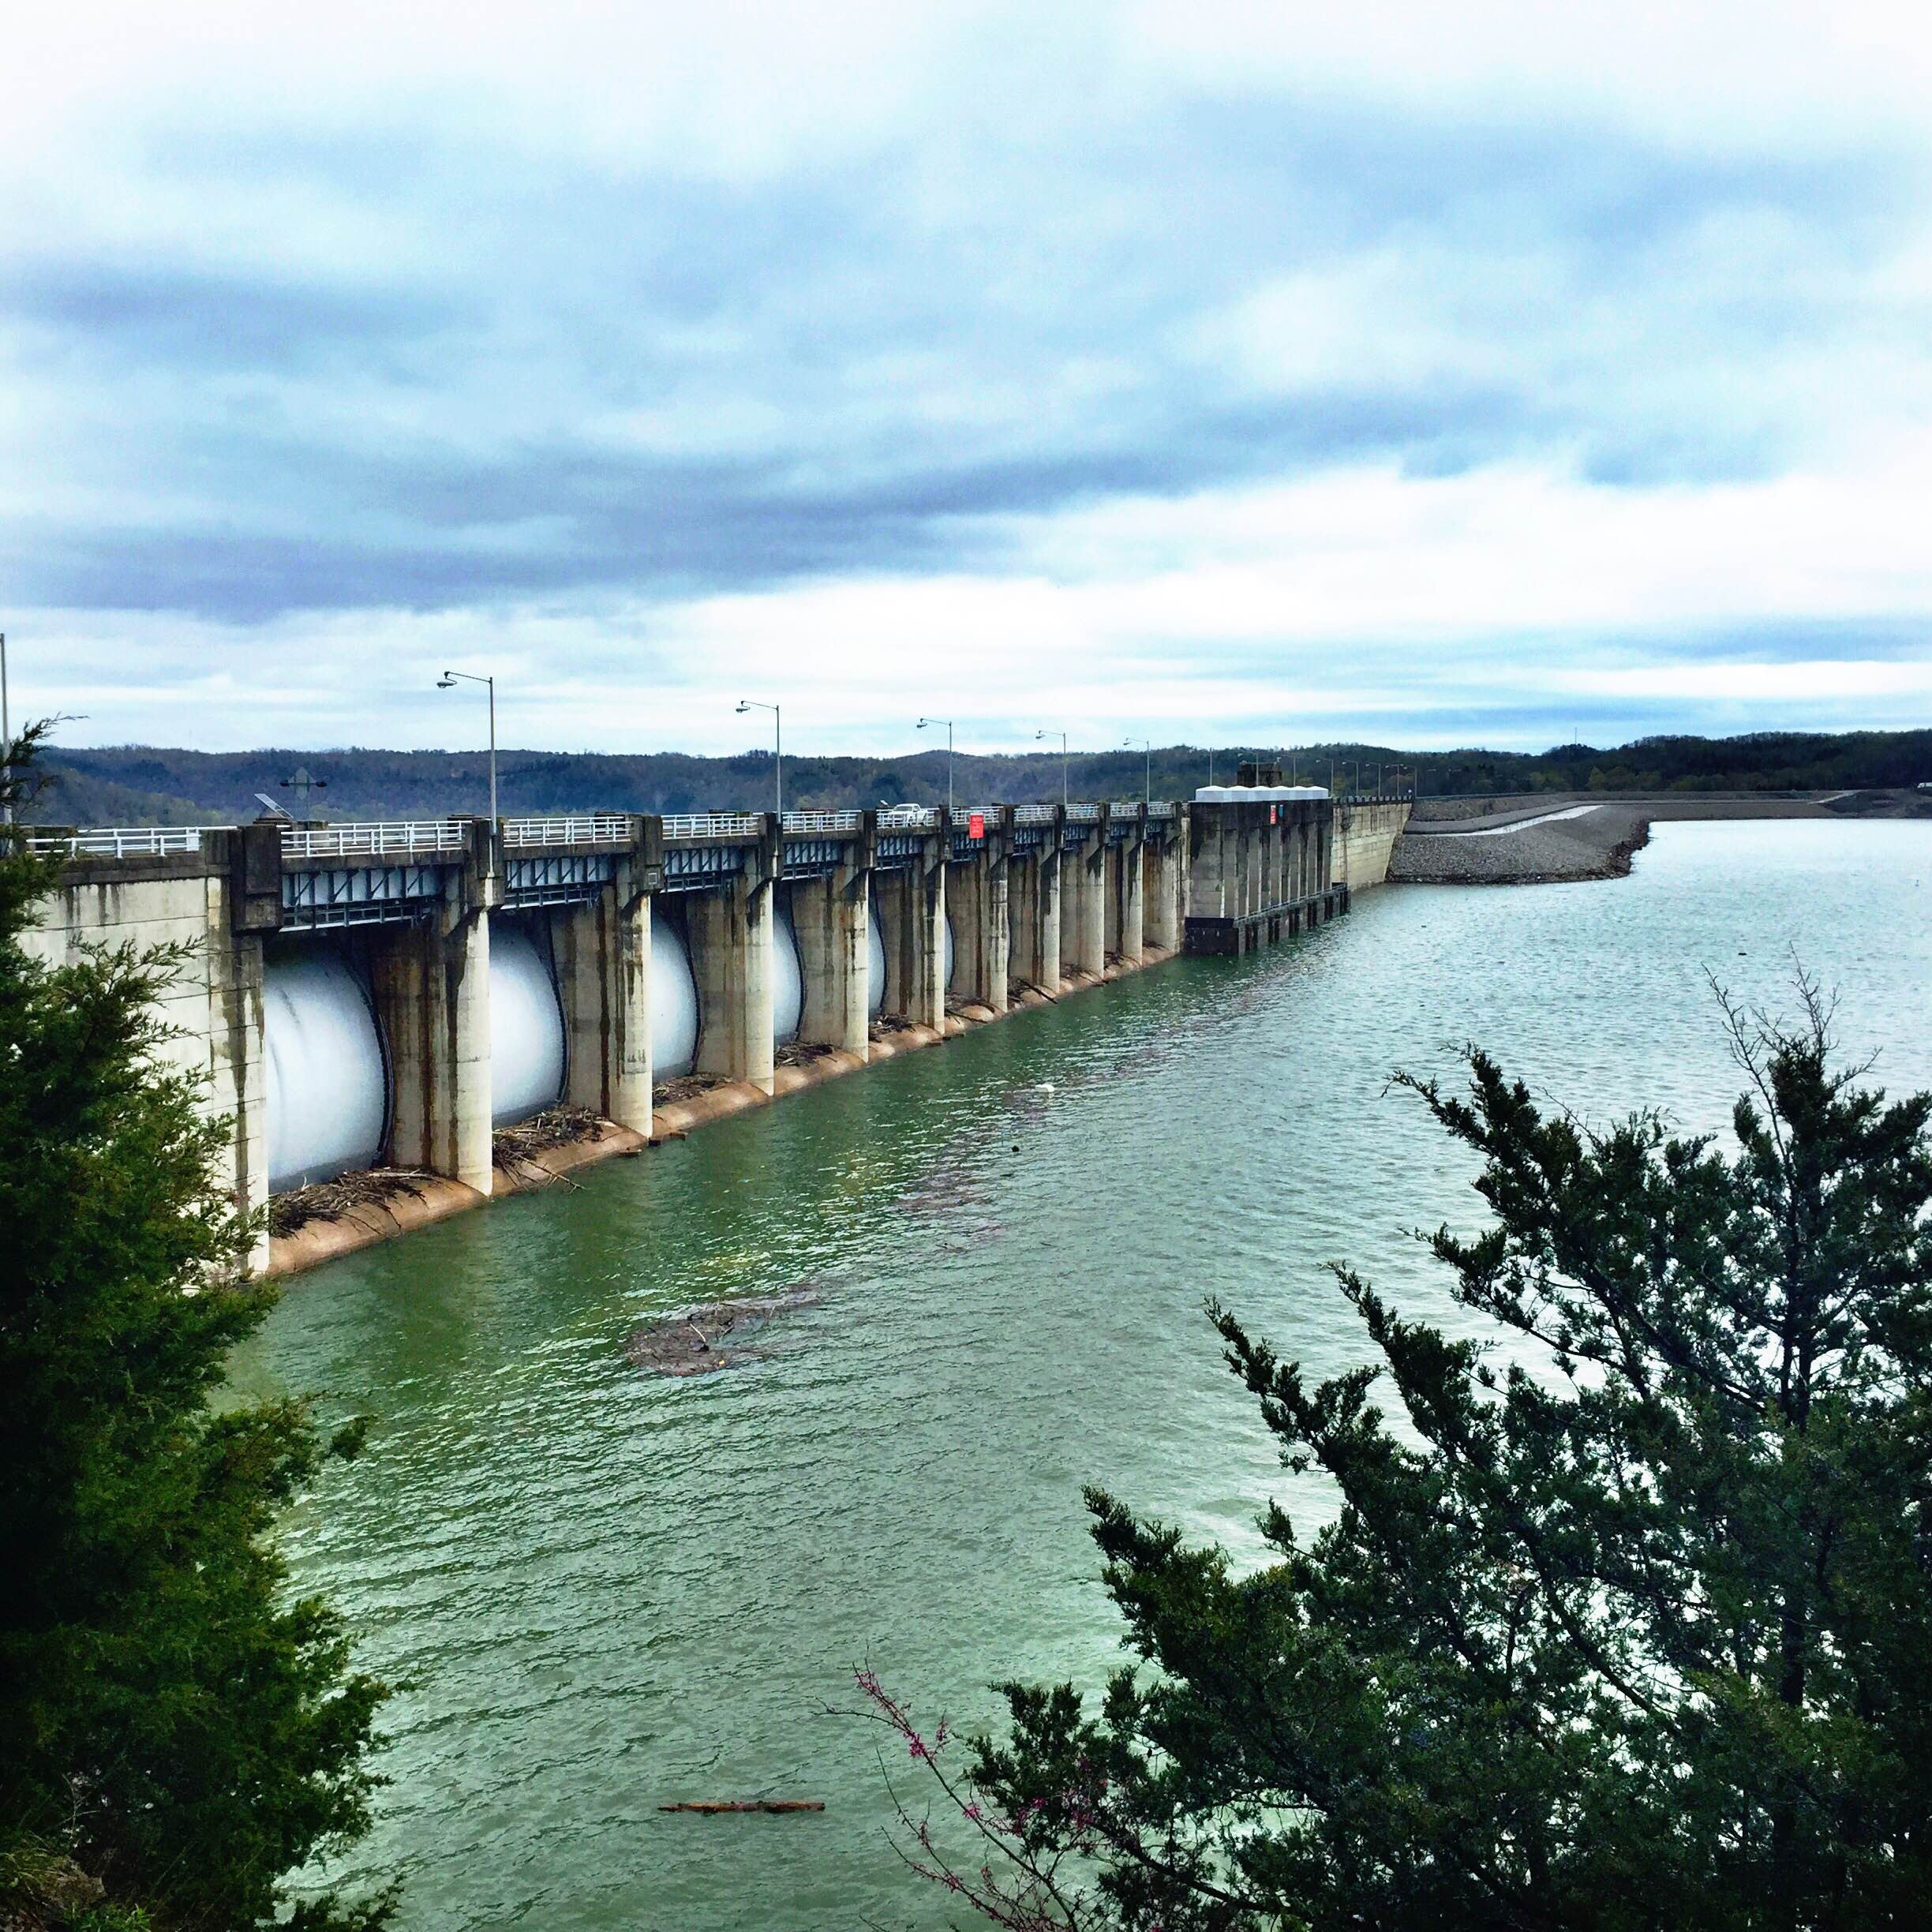
sea, coast, water, sky, bridge, lake, pier, river, bay, dam, reservoir, waterway, infrastructure, channel, cumberland, nonbuilding structure, wolf creek